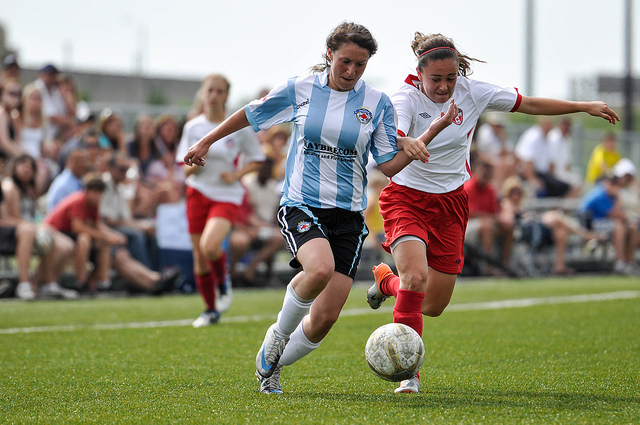
hai cầu thủ bóng đá nữ đang chạy ở phía sau quả bóng